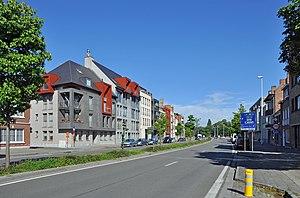
Bruges (Belgique)